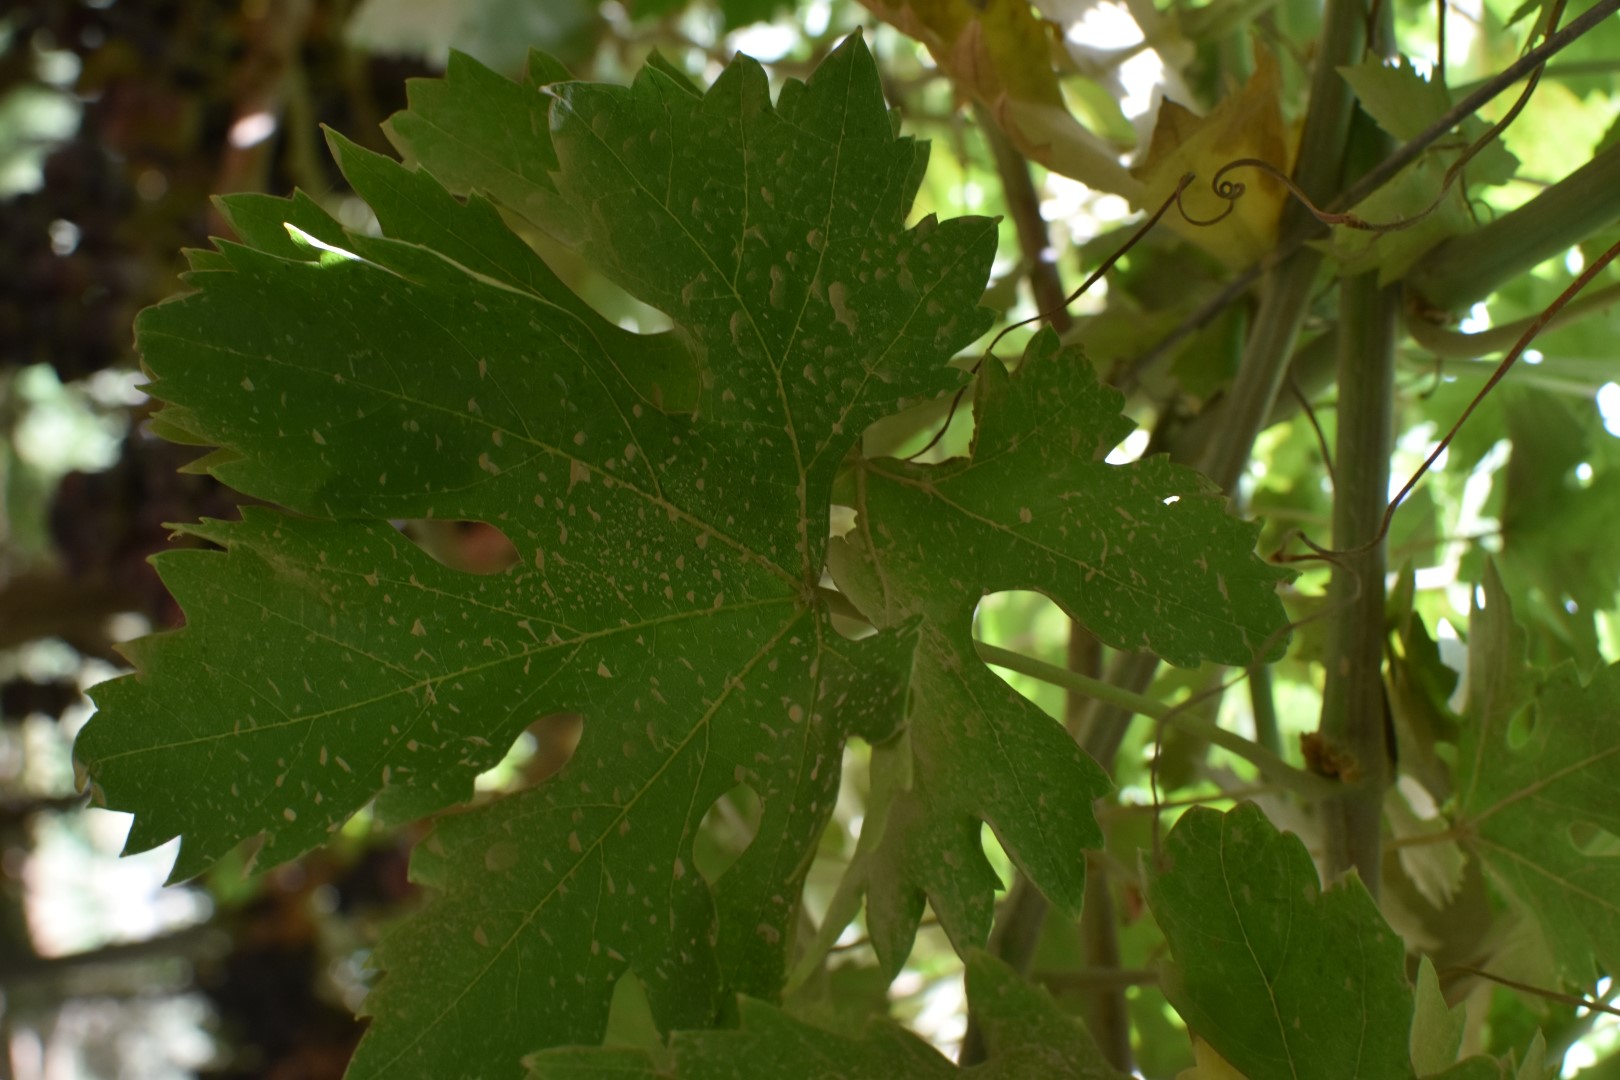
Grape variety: Riasi